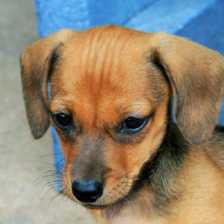
Label: animals